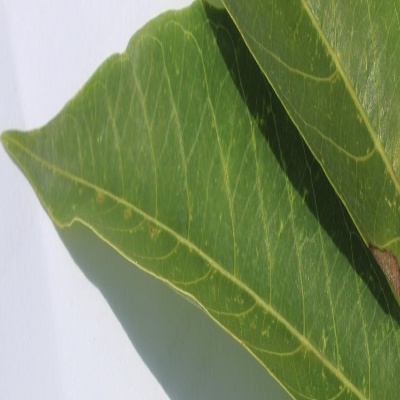
Crop: Cassava
Condition: bacterial blight